Alastair Sim

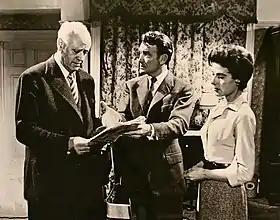
With John Mills and Yvonne Mitchell in the comedy-thriller "Escapade", 1955

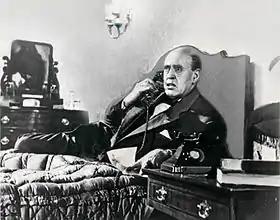
As Hawkins, the assassin, in "The Green Man", 1956

By the mid-1940s, Sim was being cast in starring roles in films. His earliest successes as a leading man included the police detective in the thriller "Green for Danger" (1946); the headmaster of Nutbourne College, co-starring with Margaret Rutherford, in the farcical comedy "The Happiest Days of Your Life" (1950); and a writer of lurid crime fiction in the comedy "Laughter in Paradise" (1951). His other films included "Waterloo Road" (1944), "London Belongs to Me" (1948), Alfred Hitchcock's "Stage Fright" (1950), "Scrooge (A Christmas Carol)" (1951), "Folly to Be Wise" (1953) and "An Inspector Calls" (1954).